Jeremy McGrath Supercross 98

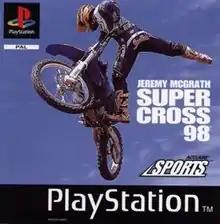
European box art

Jeremy McGrath Supercross '98 is a racing video game developed by Atod (A&D) and Probe Entertainment and published by Acclaim Entertainment under their Acclaim Sports banner exclusively for PlayStation. It was licensed to use the name and likeness of Supercross champion Jeremy McGrath.